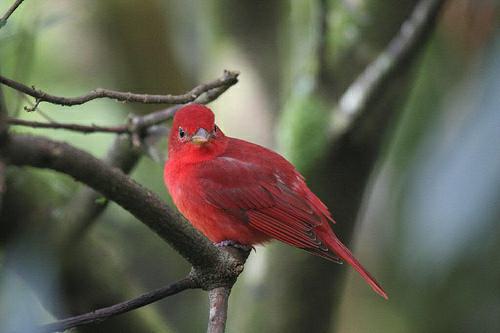
A photo of a summer tanager